Glenn Greenwald

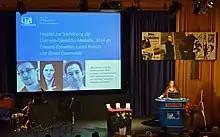
Snowden, Poitras, and Greenwald were the recipients of the 2014 Carl von Ossietzky medal.

Among the frequent topics of his "Salon" articles were the investigation of the 2001 anthrax attacks and the candidacy of former CIA official John O. Brennan for the jobs of either Director of the Central Intelligence Agency (D/CIA) or the next Director of National Intelligence (DNI) after the election of Barack Obama. Brennan withdrew his name from consideration for the post after opposition centered in liberal blogs and led by Greenwald.